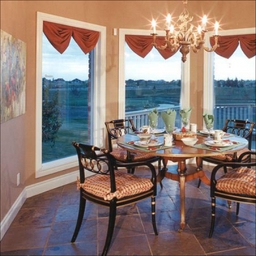
Room type: dining_room